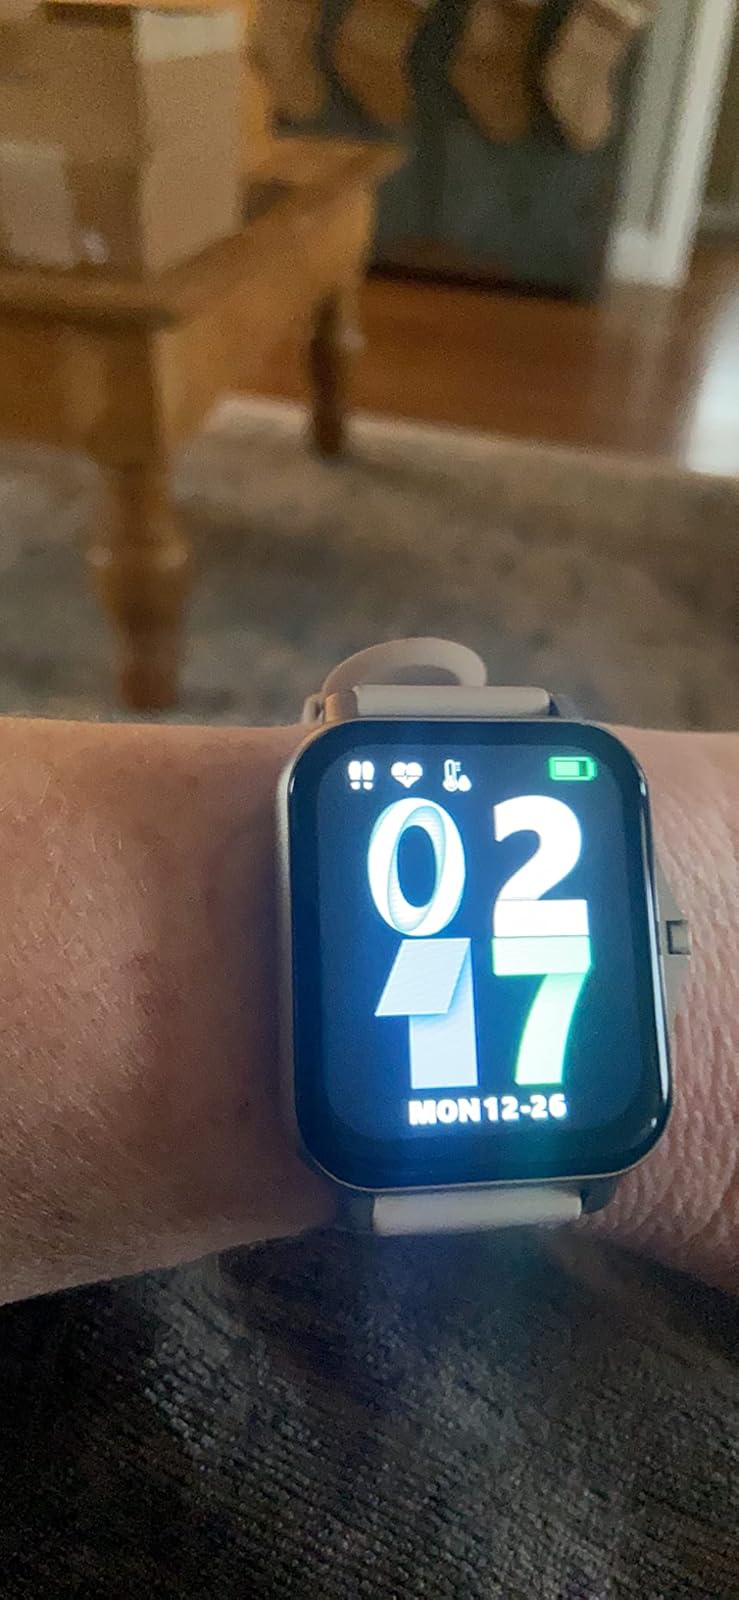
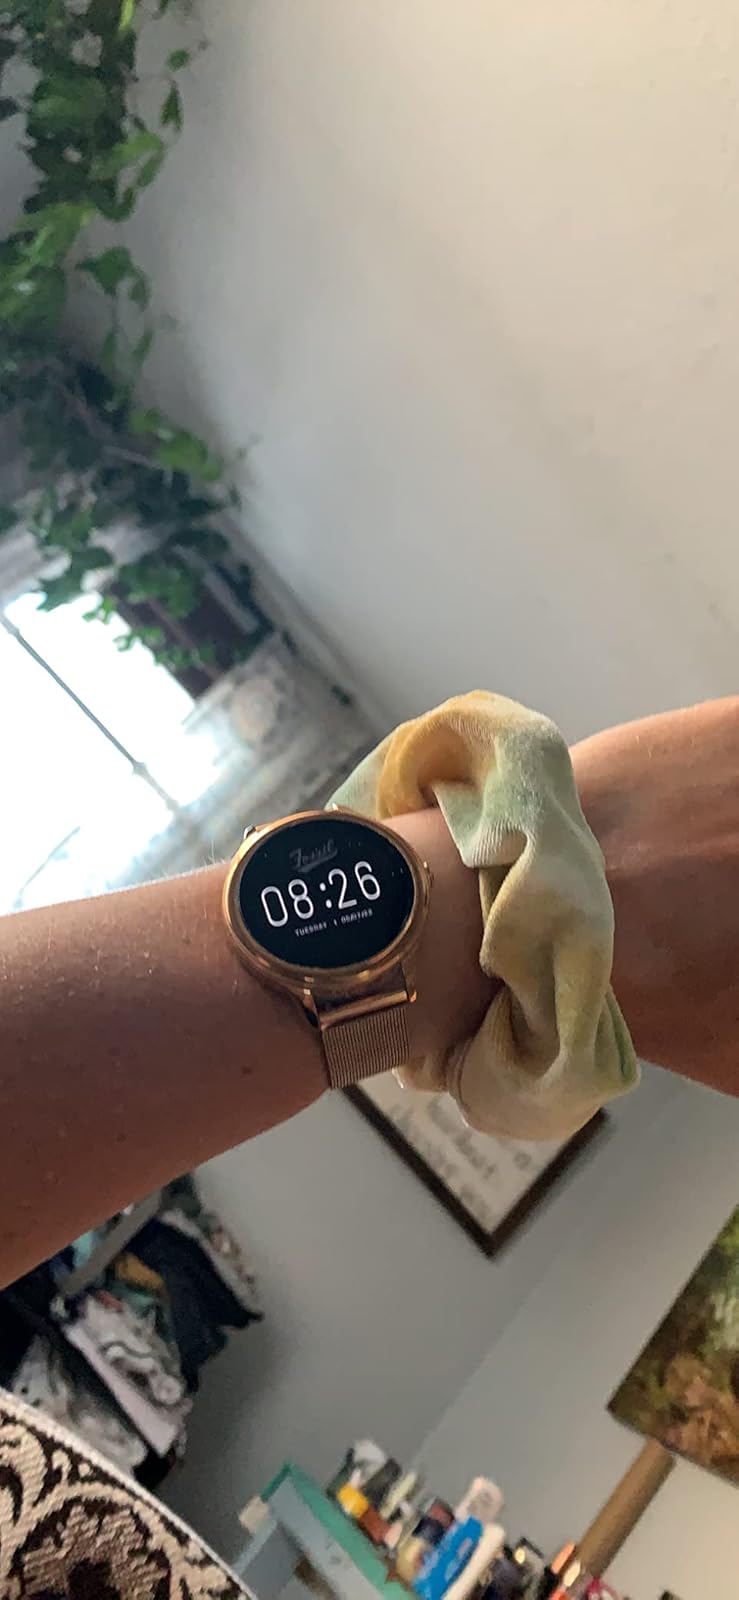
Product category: smartwatch
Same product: no